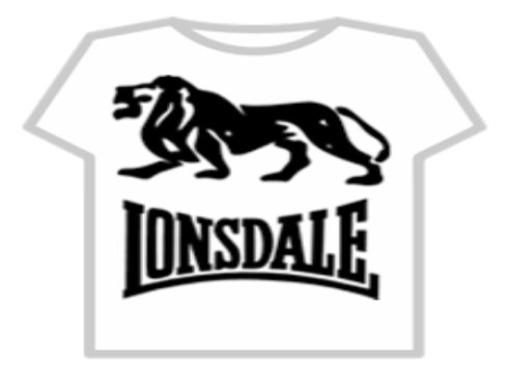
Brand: lonsdale
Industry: Clothes